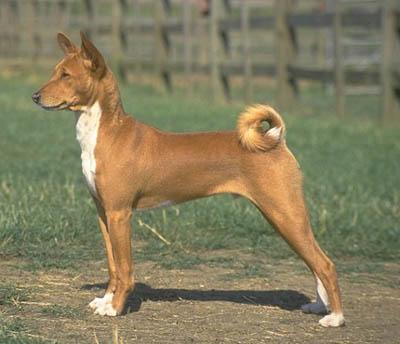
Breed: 243-n000103-basenji